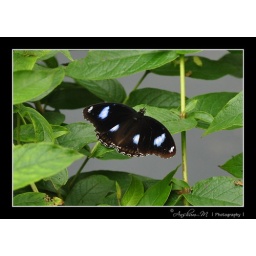
Caught this butterfly sitting on a plant dangling over the well